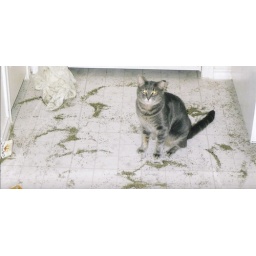
Busted in the kitchen when he shredded a bag of cat nip